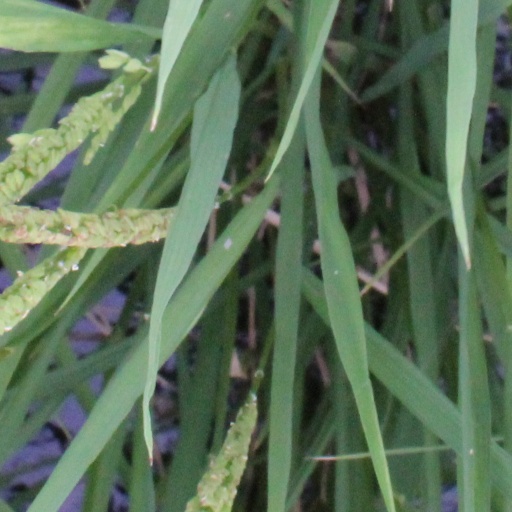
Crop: rice